William B. Caldwell IV

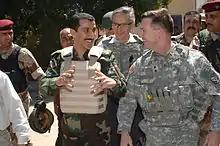
Caldwell walks in Eastern Baghdad in April 2007.

Following his command of the 82nd, Caldwell was assigned as Deputy Chief of Staff for Strategic Effects and spokesperson for the Multi-National Force – Iraq, a position he held for 13 months.